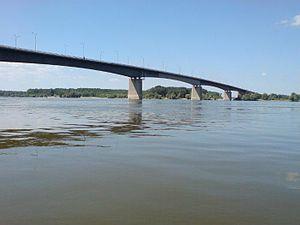
Cette liste de ponts de Roumanie présente les ponts remarquables de Roumanie, tant par leurs caractéristiques dimensionnelles, que par leur intérêt architectural ou historique.
Le pont Giurgeni-Vadu Oii est un pont routier situé en Roumanie, il permet de franchir le Danube en reliant les régions de la Dobroudja et de la Munténie. Construit en poutre-caisson en acier, il dispose de trois ouvertures centrales de 160 m sur le fleuve.
Cette liste contient les ponts présents sur le Danube.